Mumianwan station

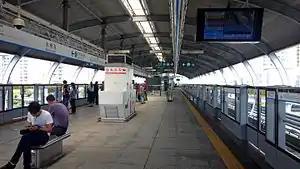
Platform

Mumianwan station is a station of Line 3, Shenzhen Metro (formerly known as the Longgang Line). It was opened on 28 December 2010.